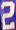
Number: 2